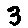
Label: 3